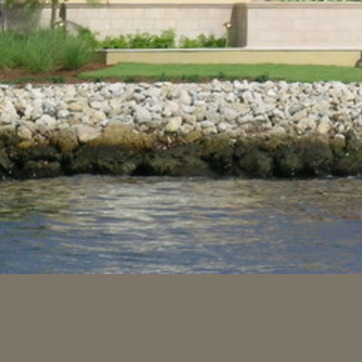
Material: water